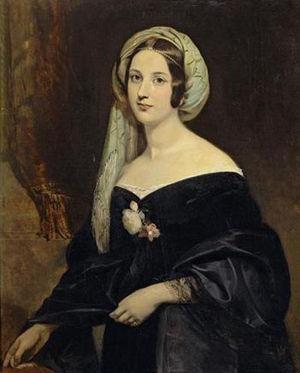
Eleonor Jenkinson
Louis Napoléon Auguste Lannes, né à Paris le 30 juillet 1801 et mort au château de Mareuil-sur-Ay le 18 juillet 1874, 2ᵉ duc de Montebello, est un diplomate et homme politique français du XIXᵉ siècle.